Eld's deer

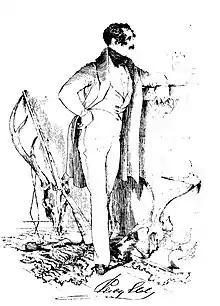
Lt. Percy Eld of the Bengal army, portrait sketch by Colesworthey Grant (1839)

The deer are generally of medium size and are similar to the size and shape of the related barasingha ("R. duvaucelli"). The species has a very regal and graceful "Cervus"-like physique. Its legs are thin and long and have a long body with a large head on a thin neck. The throat of a male has a thick mane of long hair. Males (stags) are taller and heavier than females (hinds or does). Their coats, rough and coarse, change colour with the season; in summer the colour is reddish-brown, while in winter, it turns dark brown, with males tending to be darker than the females. The tail is short in length and the rump has no distinct patch. Despite these features, they have actually related to the Père David's deer. The antlers, bow- or lyre-shaped, do not grow upwards, but tend to grow outwards and then inwards; a smaller branch grows towards the front of the head. The brow tines are especially long and noticeable. The brow-antlered deer is so named because they have long brow tines. The antlers of Eld's deer are structurally different from those of barasingha but have similarities to those of Père David's deer, consistent with the genetic relationship. They shed their antlers every year, with the largest size attained during the breeding season.